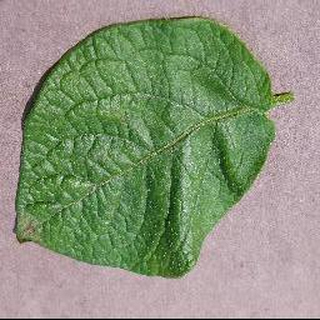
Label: healthy_potato